Hamtaro: Ham-Hams Unite!

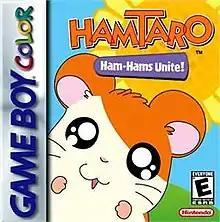
Game Boy Color cover art for "Hamtaro: Ham-Hams Unite!"

Hamtaro: Ham-Hams Unite! is an adventure video game developed by Pax Softnica and published by Nintendo for the Game Boy Color handheld video game console. It is based on the "Hamtaro" anime and features much of the same characters. It launched in Japan in 2001, and later came to North America and Europe in 2002 and 2003 respectively. It was the final video game published on the Game Boy Color by Nintendo. Players control the hamster Hamtaro, who is tasked with gathering his friends and returning them to the clubhouse as well as collecting words missing from the Hamchat dictionary.